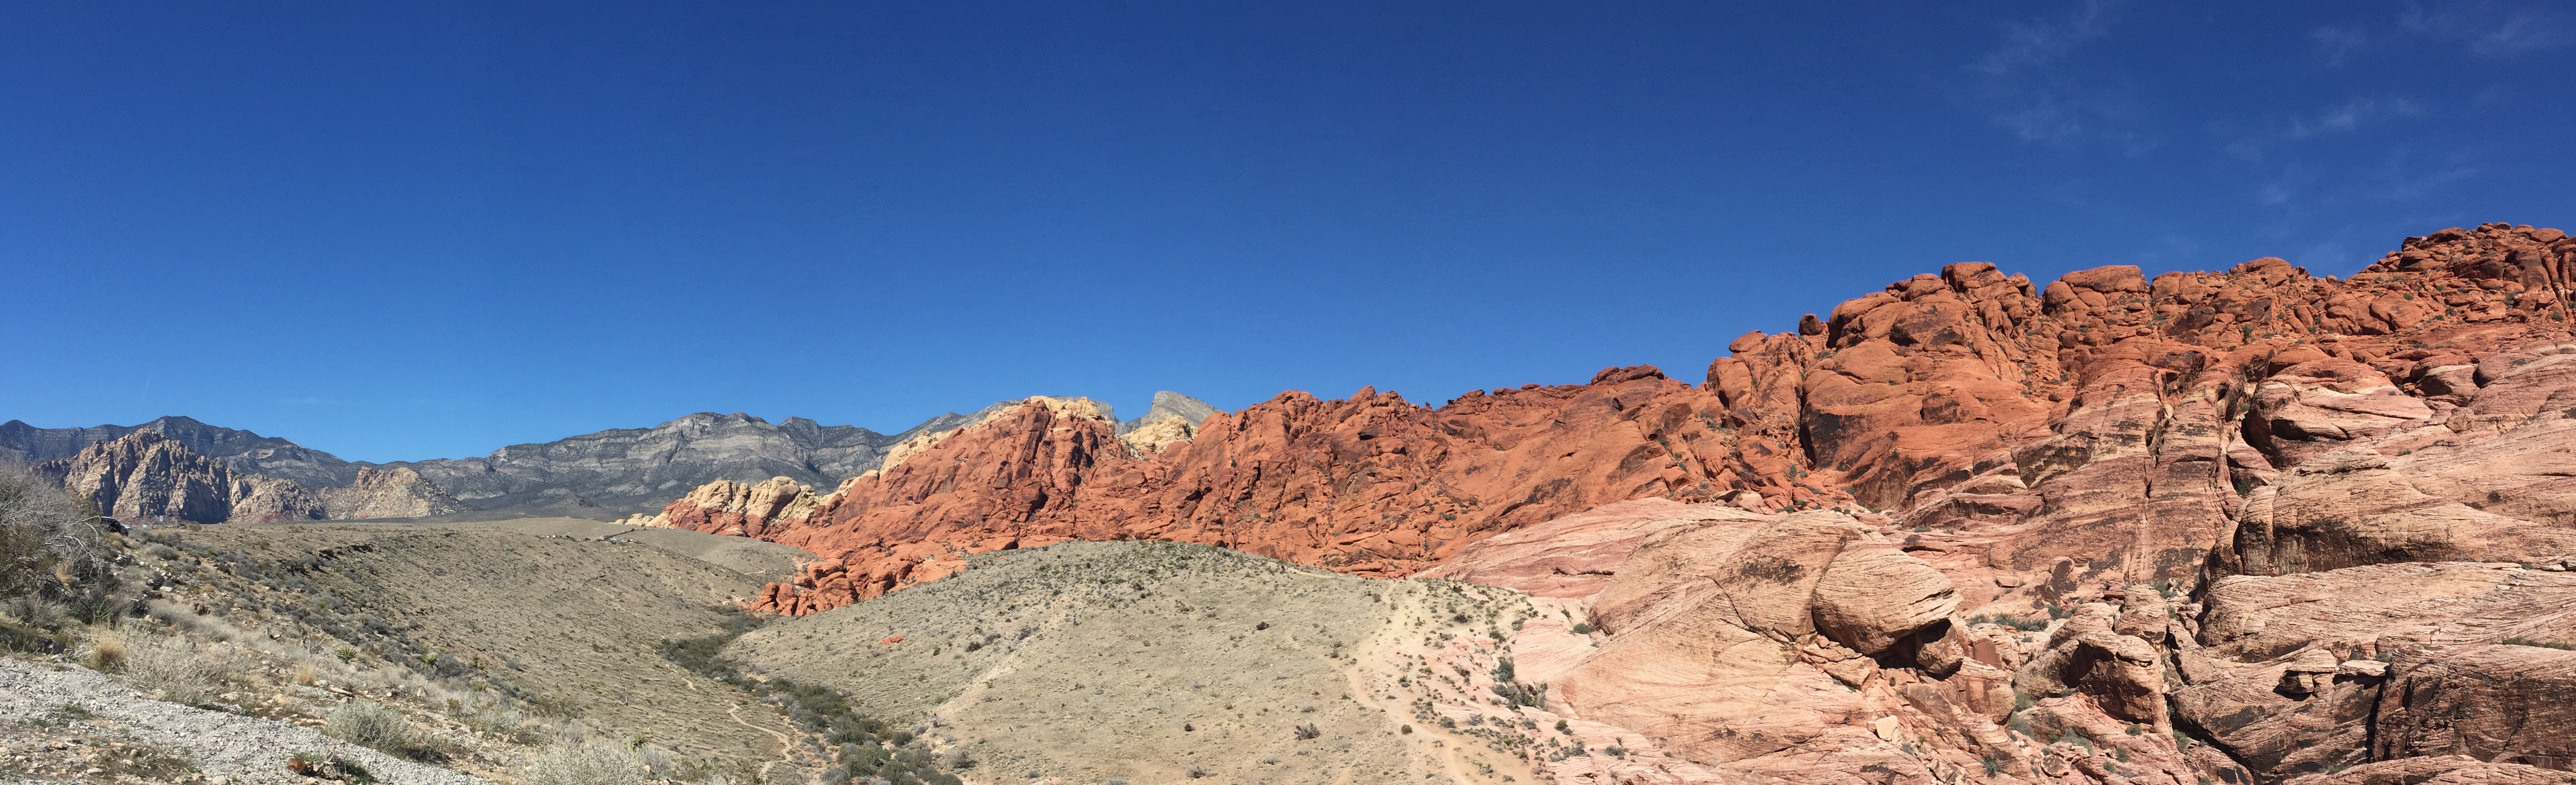
landscape, rock, wilderness, mountain, valley, mountain range, panorama, formation, red, canyon, ridge, blue sky, red rock canyon, geology, badlands, plateau, wadi, landform, united states tourism, geographical feature, mountainous landforms